Joseph Bromfield

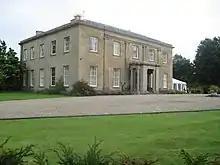
Glansevern hall, Berriew, Montgomeryshire

In 1777 when Farnolls Pritchard died, Bromfield, a talented draughtsman, appears to have decided to work as an architect and to take over Farnolls Pritchard's architectural practice. Initially he worked in Shropshire, but his architectural practice gradually spread to cover most of North and Central Wales. He owned a property, Brannas Lodge on the river Dee, near Bala in Merionethshire, from where he seems to have practised. He now undertook some commissions for fairly major country houses, such as Rhug, Caerynwch and Nanhoron; rectories, including Newtown and Llandyssil in Montgomeryshire, and the workhouses at Morda outside Oswestry and Forden near Montgomery. His work is typified by the use of large bay windows and the use of “wrap-round” or half “wrap-round” verandas. He was influenced by the villa designs in Italianate style that was developed by John Nash, who had designed Cronkhill close to Attingham Park in 1805. Bromfield was also responsible for Berrington Rectory (later Berrington Hall) in the next parish to Cronkhill, as well as working at Attingham. Many Bromfield houses have typical low sloping Regency roofs with wide eaves. Bromfield was a pioneer of the early use of cast ironwork in domestic buildings, probably sourced from William Hazeldine's foundries in Coleham, Shrewsbury and Plas Kynaston near the Pontcysyllte aqueduct at Chirk. Examples of this ironwork can be seen at Plas Bodegroes on the Llyn Peninsula where the cast iron downspouts and hopper heads are dated 1779, and the Rectory at Llandyssil which has similar downspouts but also cast iron stanchions used to support the veranda, which are similar to those used in early factory construction.